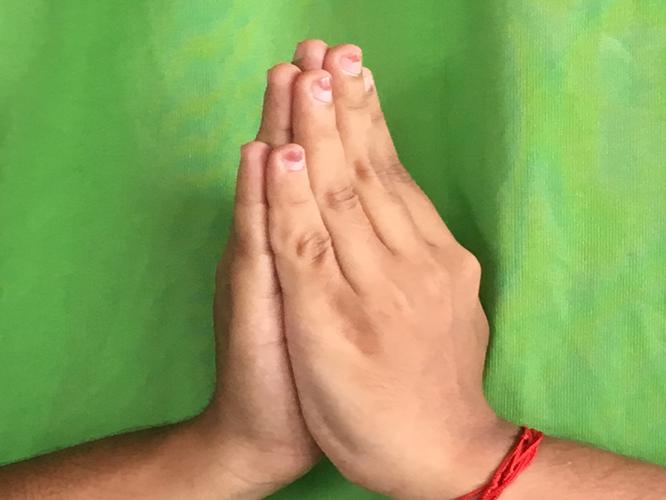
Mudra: Anjali
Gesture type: double_hand